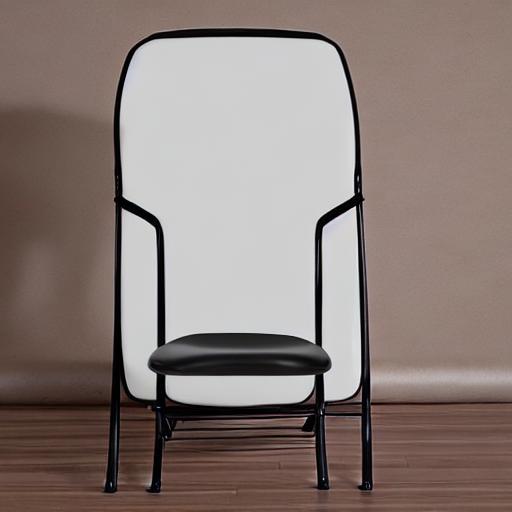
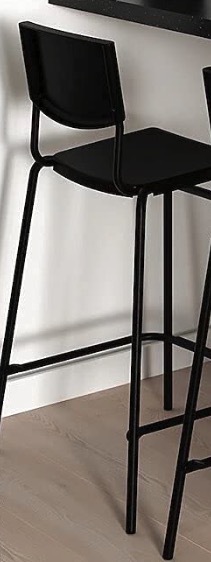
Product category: stool
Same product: no